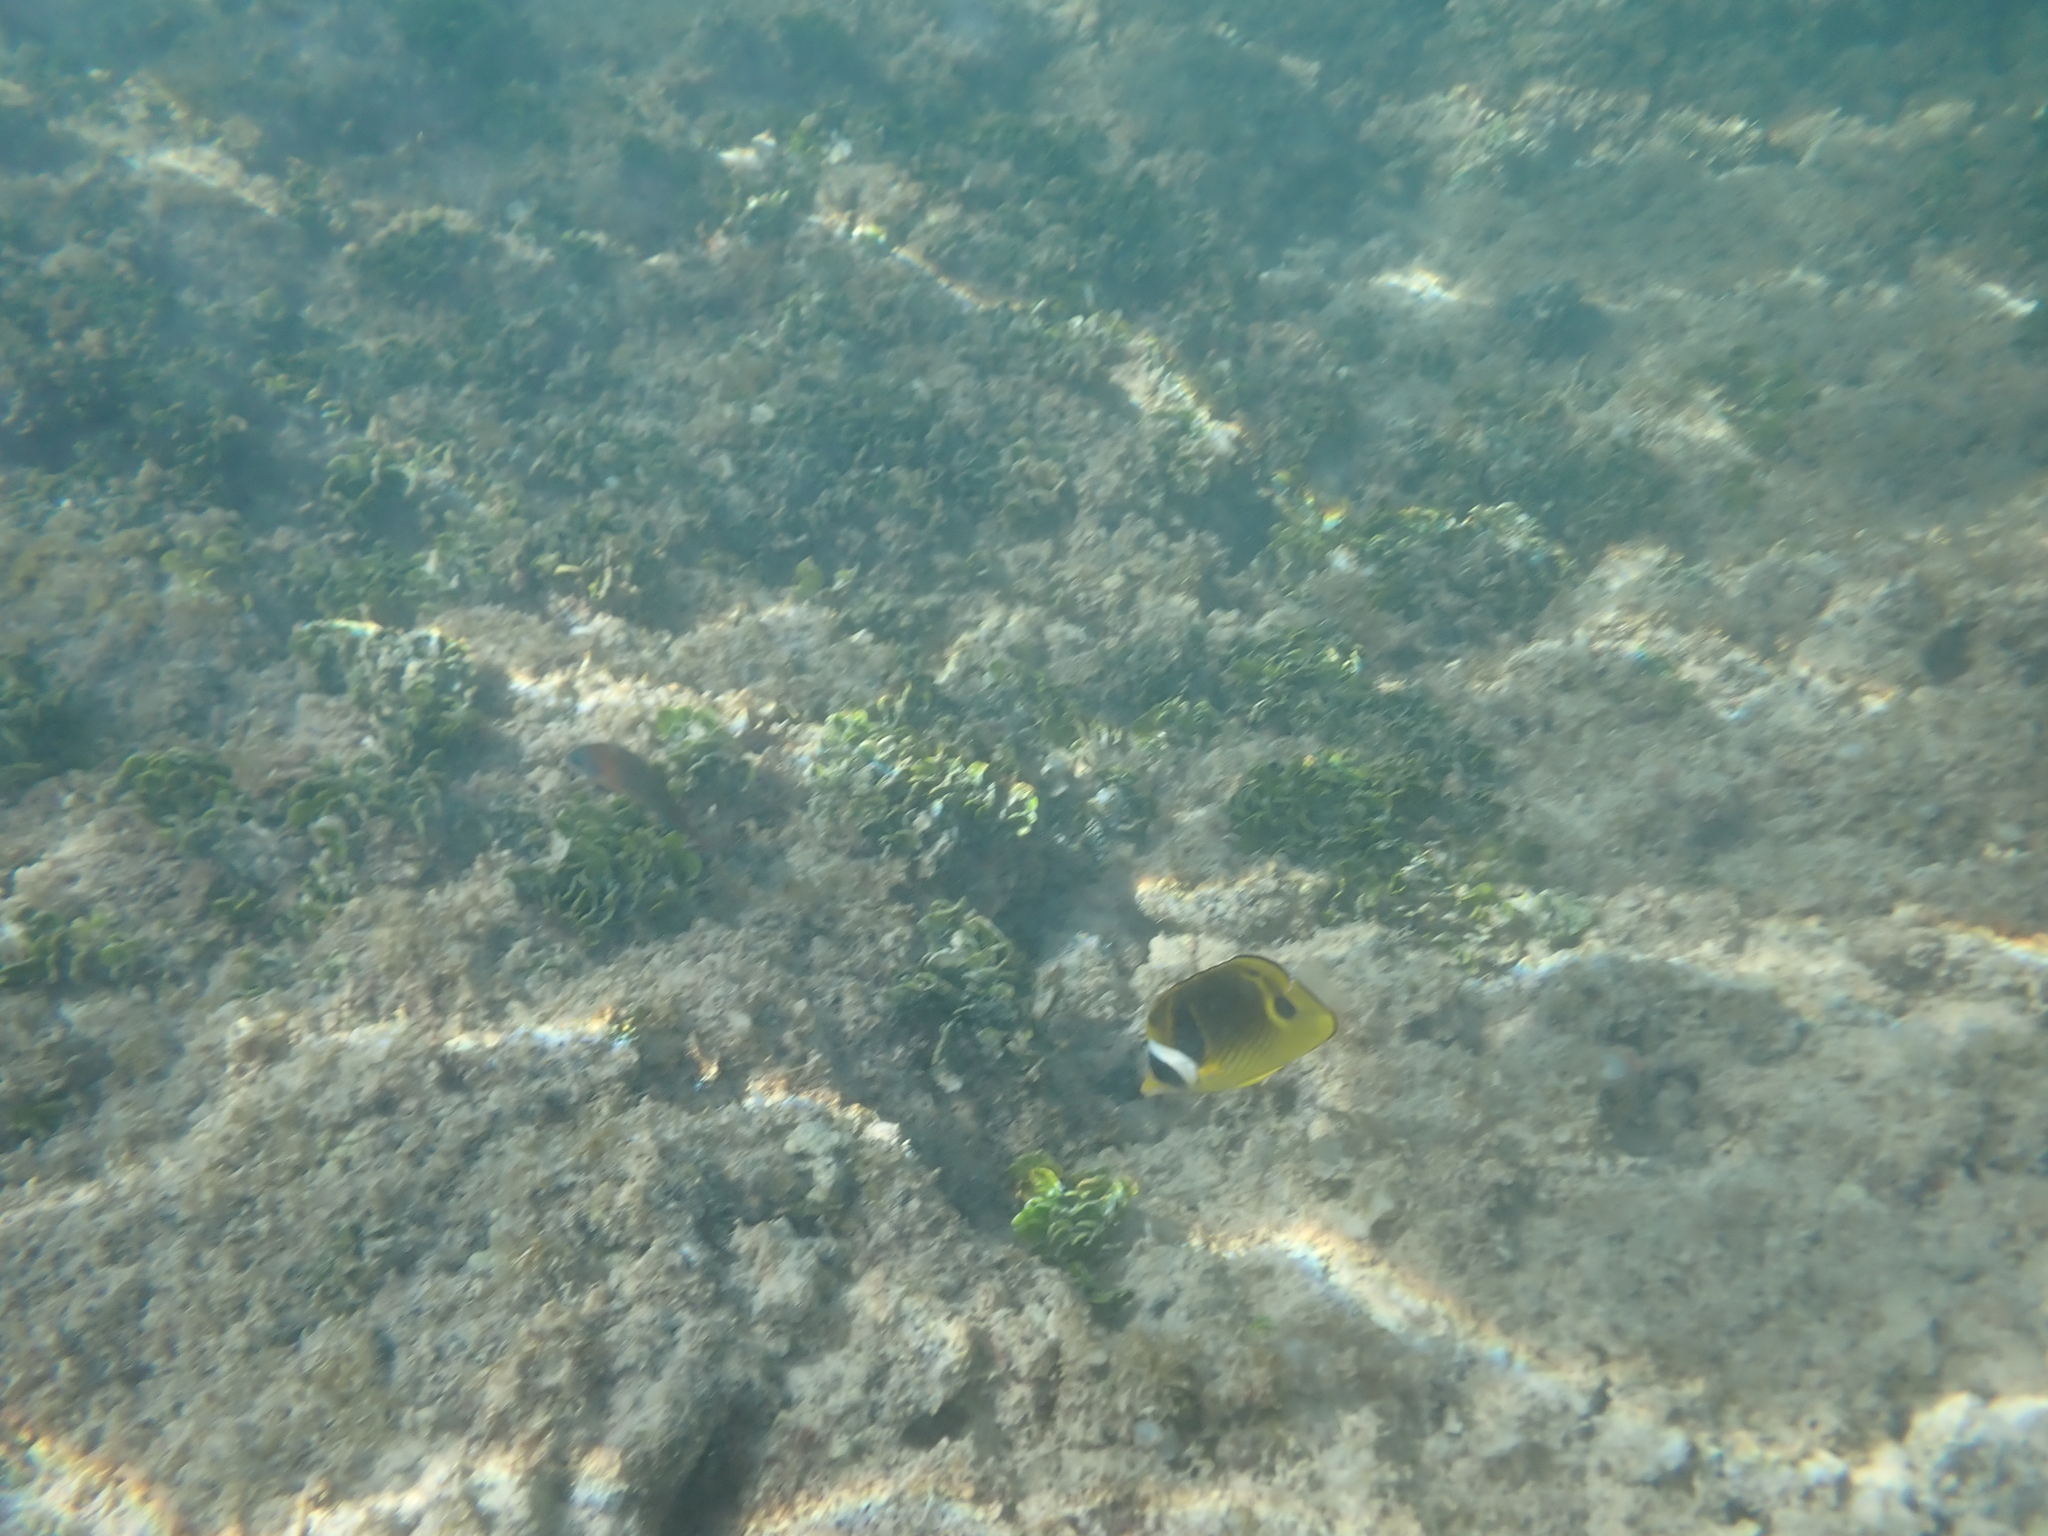
Chaetodon lunula (Raccoon Butterflyfish)